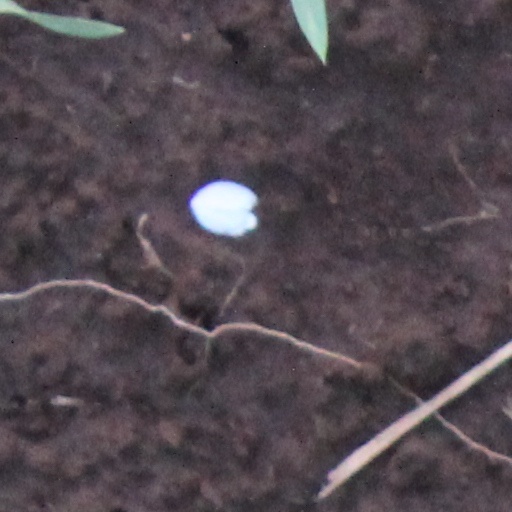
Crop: wheat